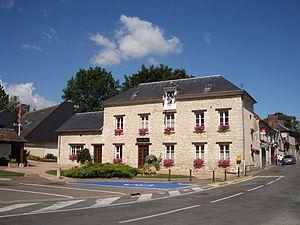
Saint-Just est une ancienne commune française située dans le département de l'Eure en région Normandie à cinq kilomètres de Vernon.
La Chapelle-Longueville est, depuis le 1ᵉʳ janvier 2017, une commune nouvelle française située dans le département de l'Eure en région Normandie.